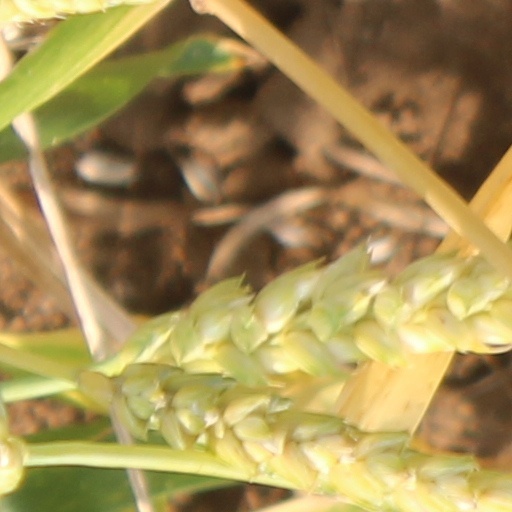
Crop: wheat